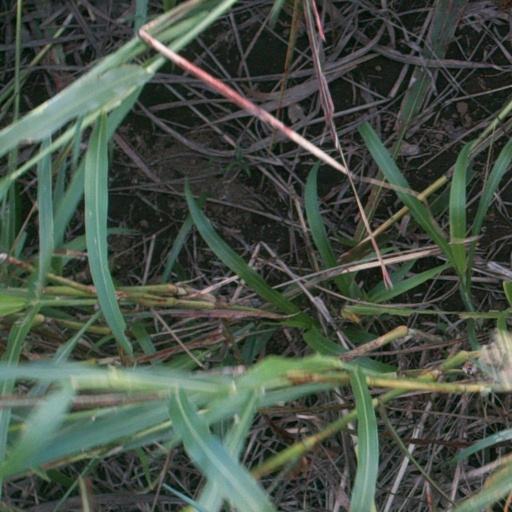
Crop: sorghum